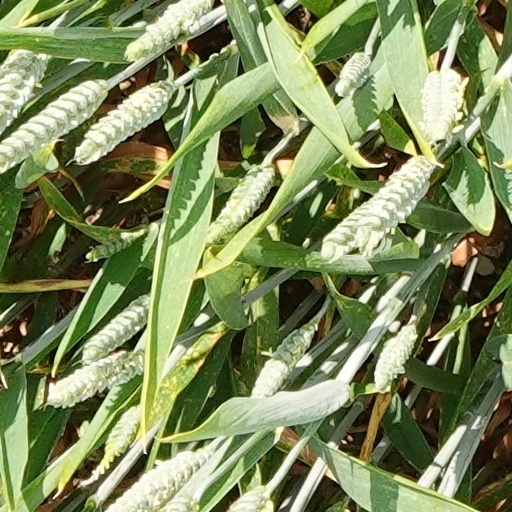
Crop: wheat